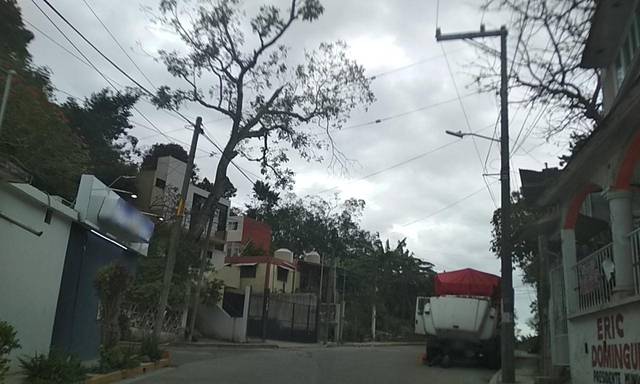
Region: Mexico
Coordinates: 20.459, -97.32